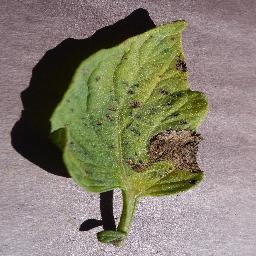
Label: Tomato___Early_blight